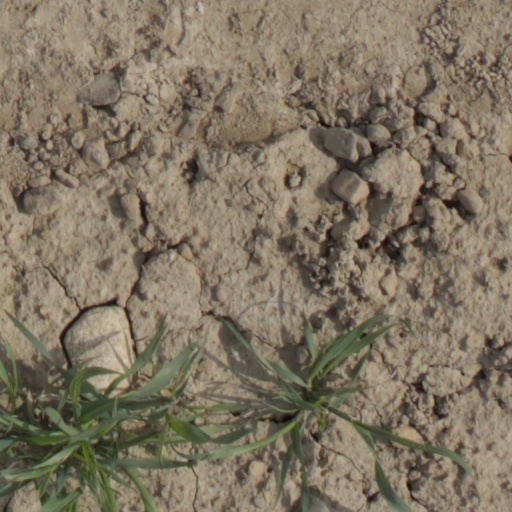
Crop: wheat